Hawthorn Football Club

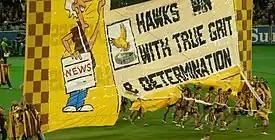
Hawks players run through the banner in a 2007 semi-final against the Kangaroos, led by then-captain Richard Vandenberg in his final game.

After the turmoil of the 2004 season Hawthorn produced a surprise move by appointing Alastair Clarkson, a little known assistant coach, to his first senior AFL coaching role for the 2005 season. Clarkson was selected over the higher profiled former players Terry Wallace and Gary Ayres and embarked on a rebuild of the team, delisting older players and instituting a youth policy. Club veterans Rayden Tallis, Mark Graham, Kris Barlow, Luke McCabe and Lance Picioane left the club while Nathan Thompson was traded to . In turn, the Hawks took Jarryd Roughead, Lance Franklin and Jordan Lewis at picks 2, 5 and 7 respectively in the 2004 AFL Draft. With Clarkson at the helm, the Hawks made solid progress and instituted a culture of discipline at the club. During the 2005 season, Hawthorn won only five games and finished in 14th position. Despite this, the Hawks showed some promising growth in their young players, with Franklin, Roughead and Lewis all winning Rising Star nominations during that season. Shane Crawford also had a return to form after a terrible 2004 when he broke his arm, and finished 3rd in the Peter Crimmins Medal tally.